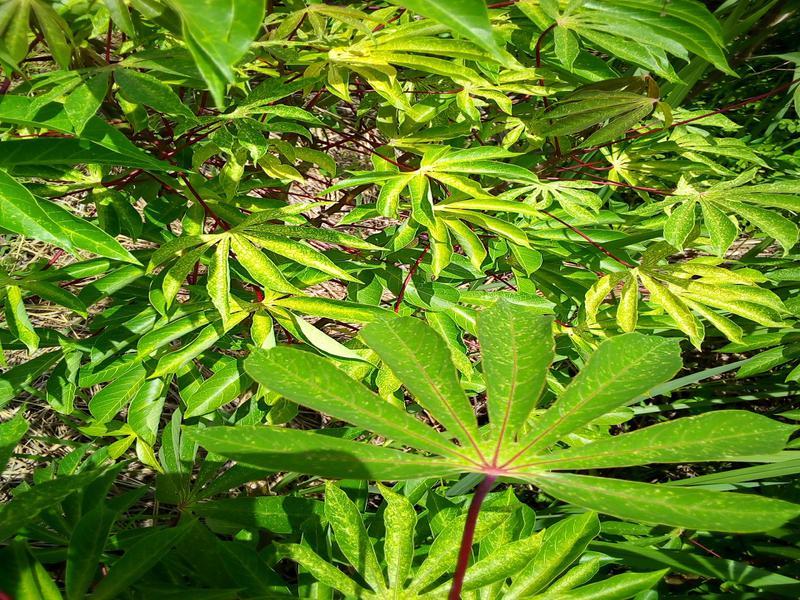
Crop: cassava
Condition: green_mottle